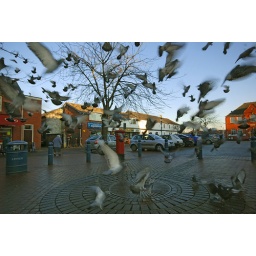
a cloud of greedy pigeons descend on to pigeon square in oswestry after a bag of corn was thrown down!